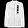
Label: Coat